The Academy @ Shawnee

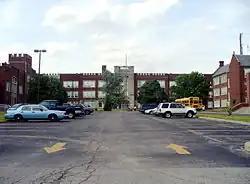
Entrance outside the main office

The Academy @ Shawnee (formerly, Shawnee High School Magnet Career Academy [MCA]), is a magnet middle school and high school (grades 6–12) in the Jefferson County Public School District in Louisville, Kentucky. It is one of five West Louisville schools selected as part of the Signature Partnership initiative with the University of Louisville. The Academy@ Shawnee also houses the Challenger Learning Center.